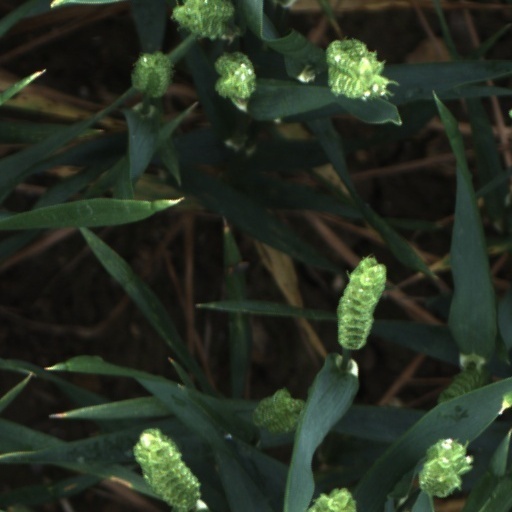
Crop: wheat